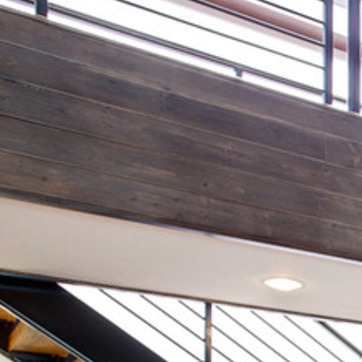
Material: wood